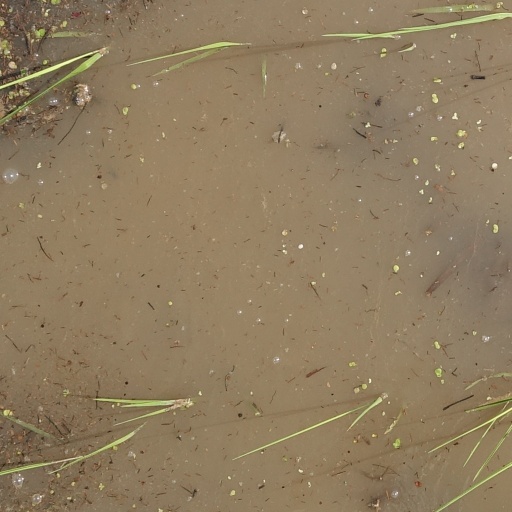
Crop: rice